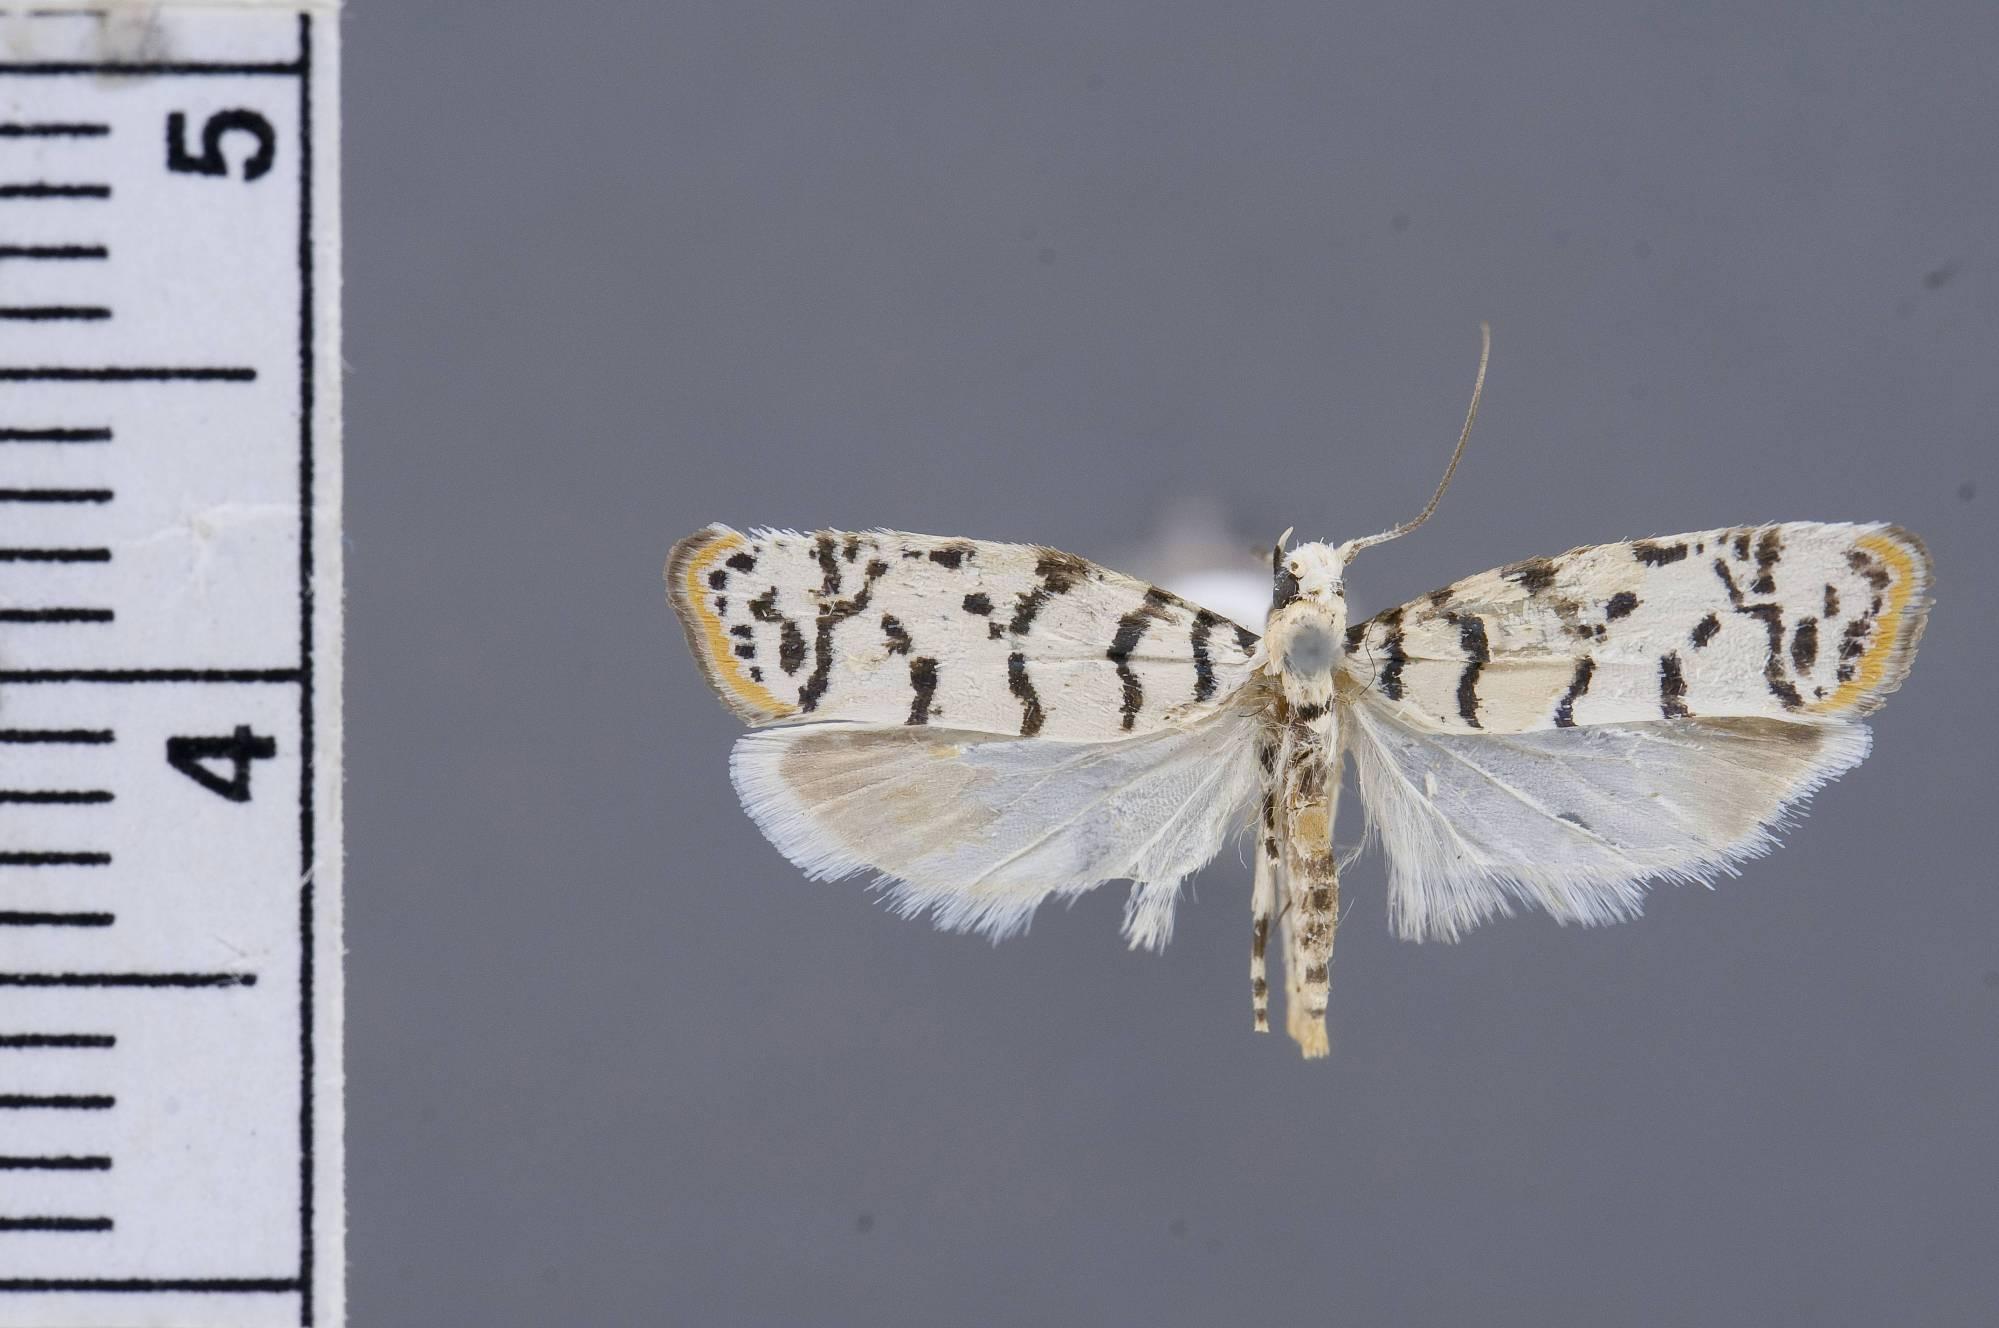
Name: Psecadia delliella
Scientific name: Psecadia delliella Fernald, 1891
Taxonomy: Animalia, Arthropoda, Insecta, Lepidoptera, Glossata, Depressariidae, Ethmiinae
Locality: Texas, United States